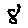
Label: 8